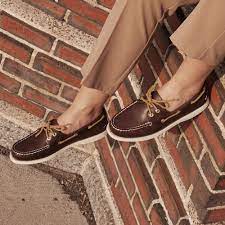
Label: Boat